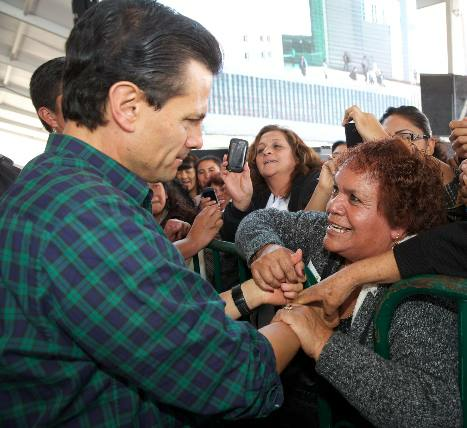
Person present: Yes